Republic Square (Belgrade)

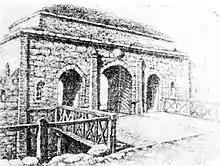
Stambol Gate

After entering Belgrade in 1740, the Ottomans found completely destroyed ramparts. They walled the remaining earthen defensive mounds with palisades. The Ottomans decided to build only one gate, while on the other access points they set "čardaks". They didn't use the foundations of the demolished Württemberg Gate, but built their gate a bit to the right, where the modern Vasina Street is, so the gate occupied the area between the modern National Theatre and the Monument to Prince Michael.